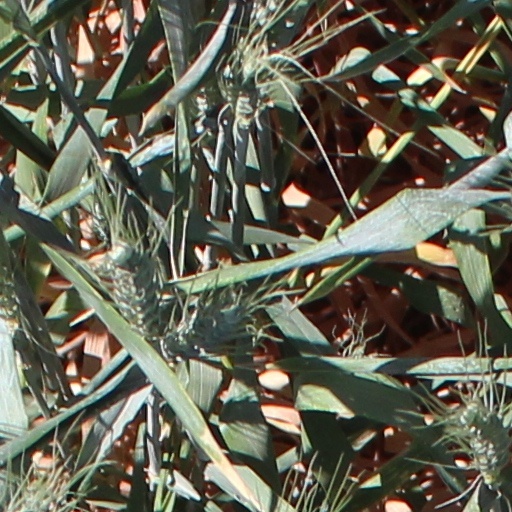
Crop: wheat